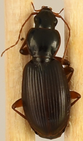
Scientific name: Synuchus impunctatus
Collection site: Bartlett Experimental Forest NEON (BART), plot BART_066